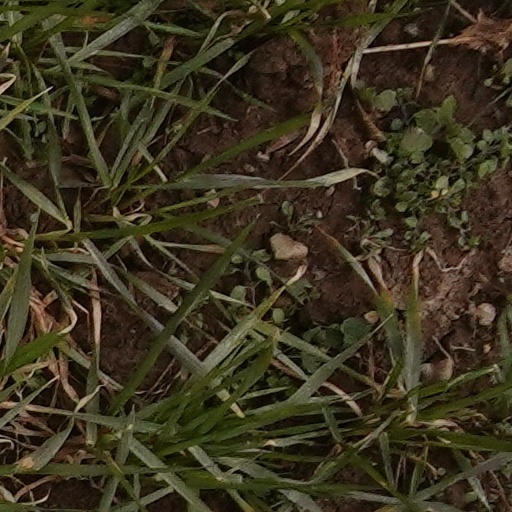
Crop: wheat